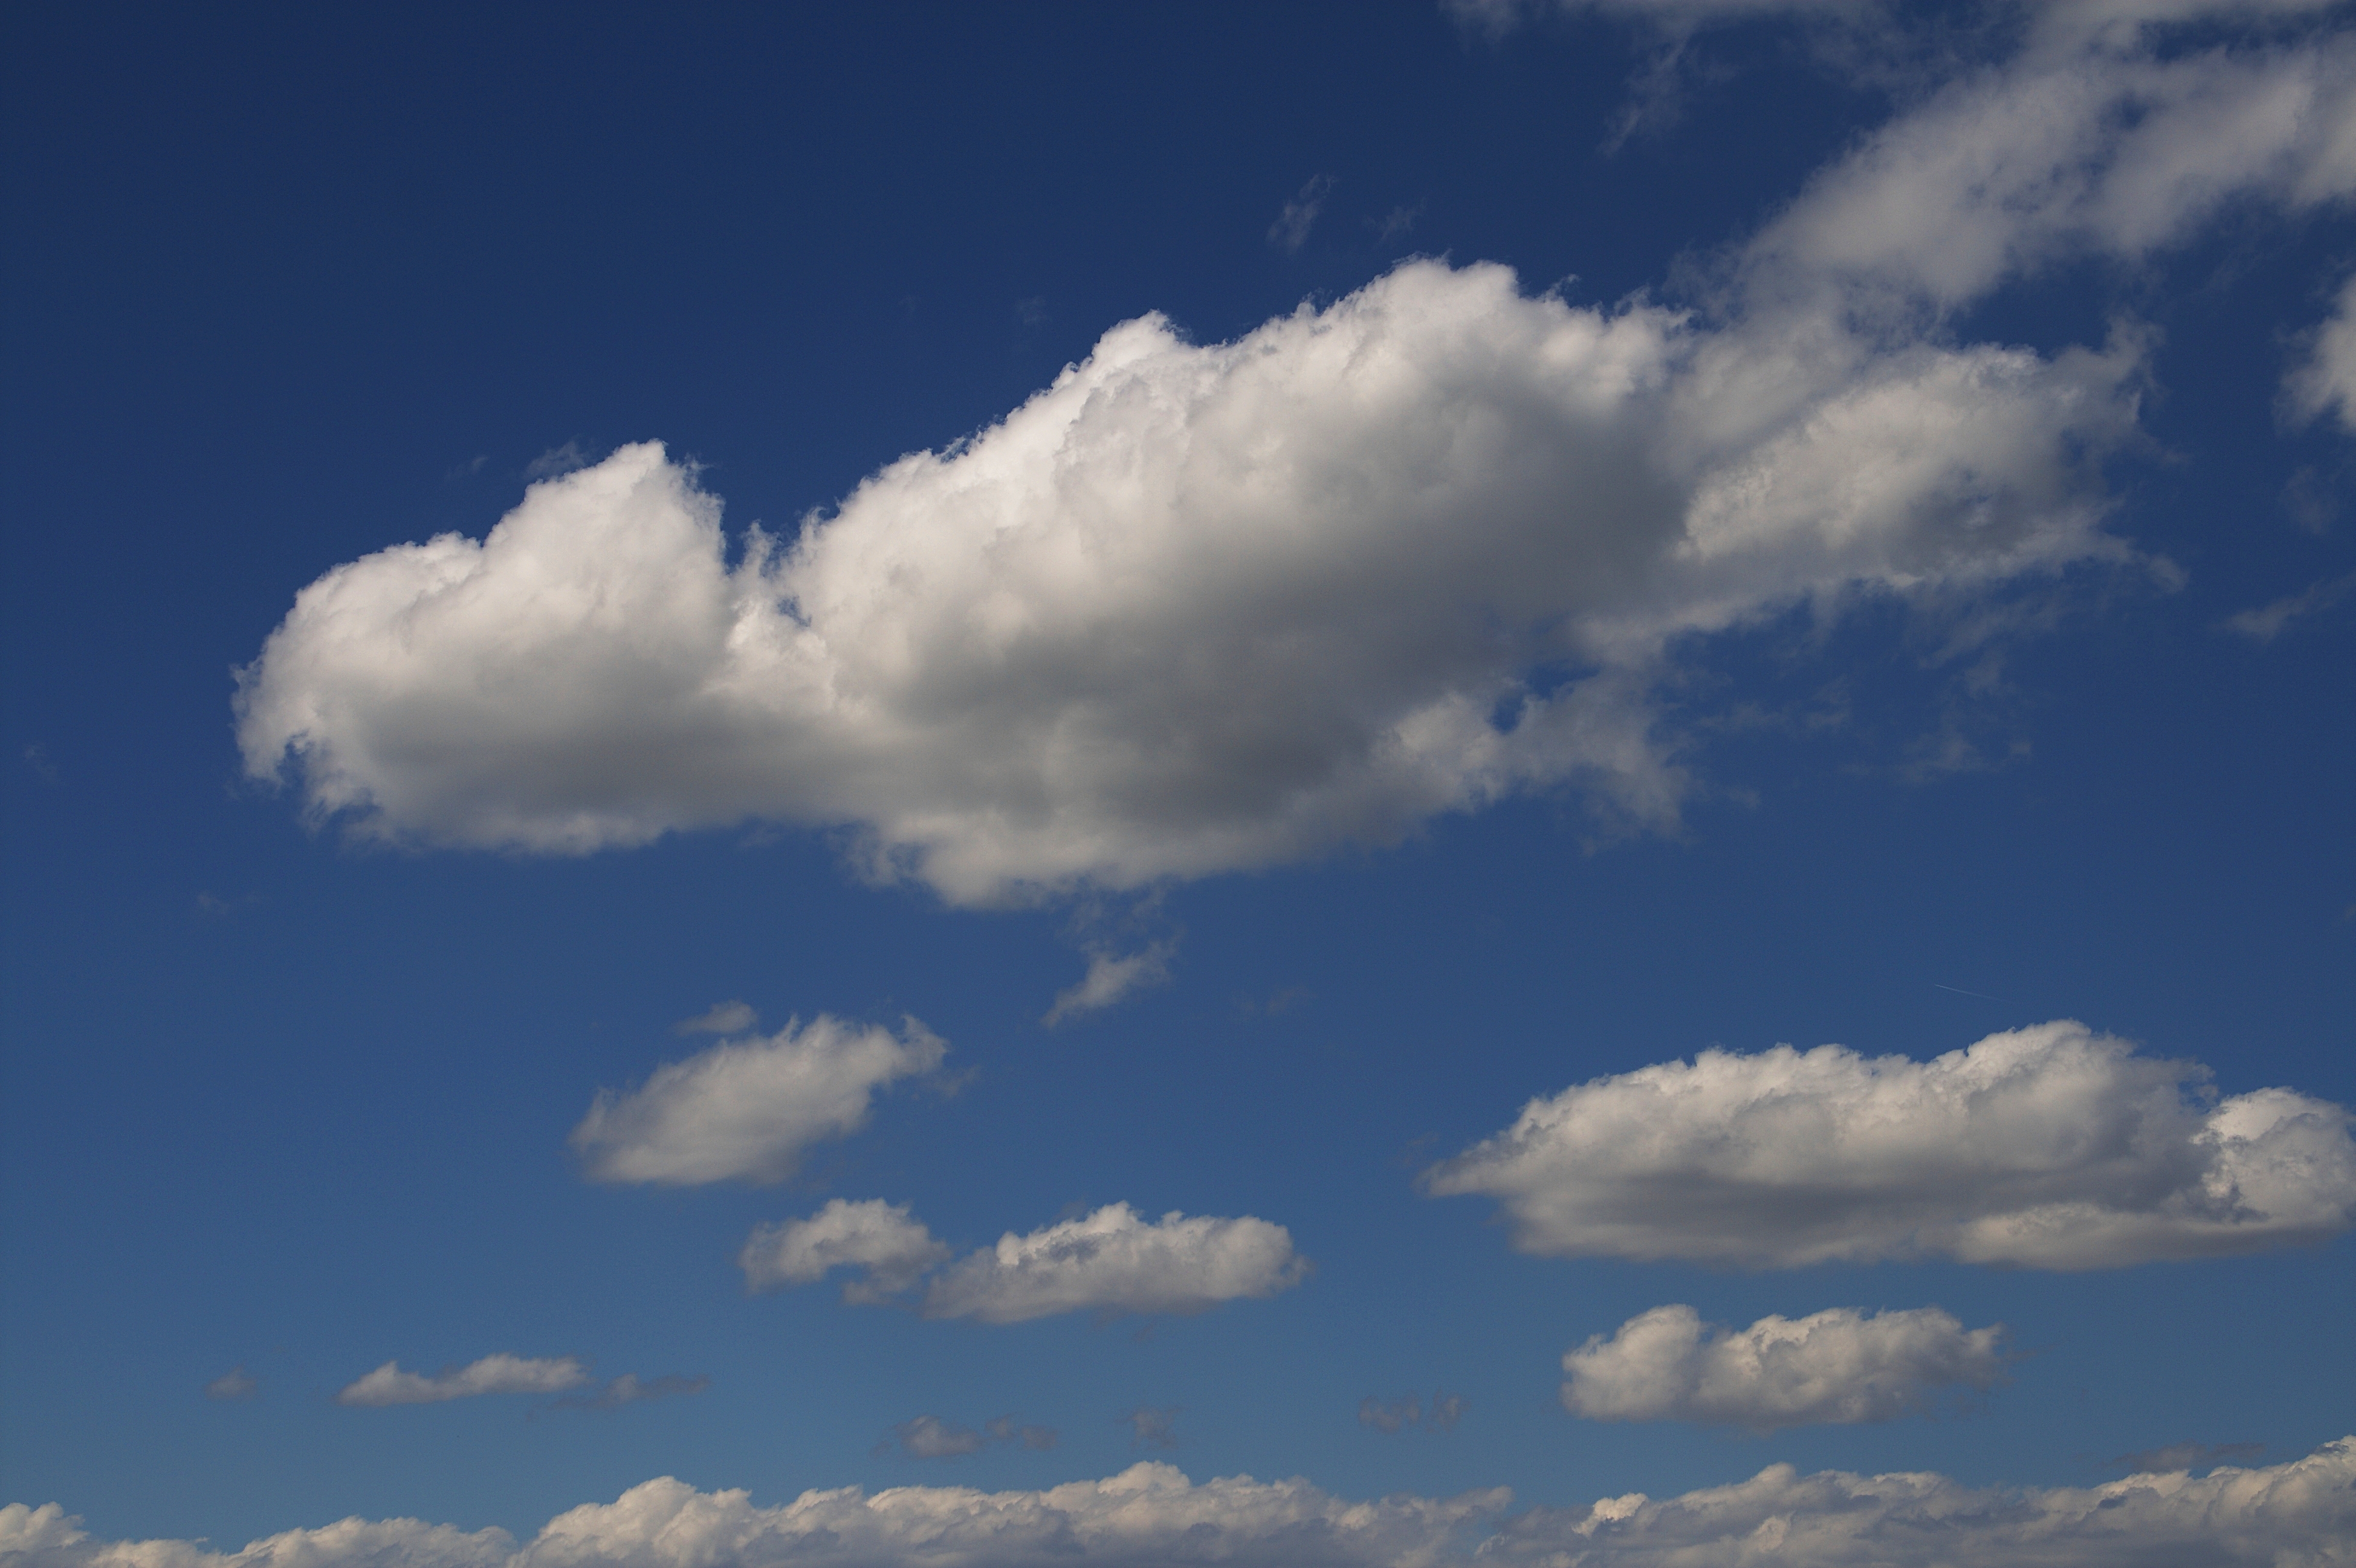
cloud, sky, atmosphere, daytime, cumulus, cielo, soria, olvega, respenda, amanecer, meteorological phenomenon, atmosphere of earth